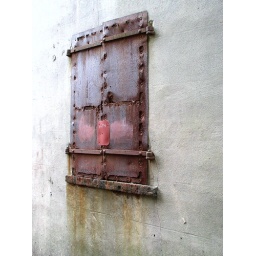
metal door in wall